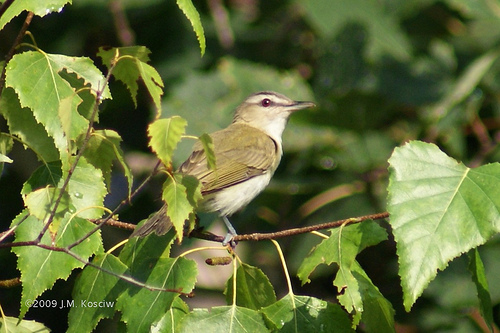
the bird has a long bill and a black eyering.
this is a brown and white bird with a large pointy beak.
this small bird has a white breast, grayish yellow wings and a gray nape.
this bird is small with brown wings and a tan body. the crown has a brown stripe and the bill is brown and pointed. the throat and belly are tan. the tarsus and feet are grey.
this bird has a white belly and breast with a black superciliary and pointy bill.
the small green winged bird has red eyes and small feet.
this bird has a large beak and a white belly.
this small bird has dark olive colored wings and a light olive colored body, as well as a long beak.
this bird has wings that are brown and has a white belly
this bird is brown and white in color, and has a sharp beak.
Species: Red Eyed Vireo